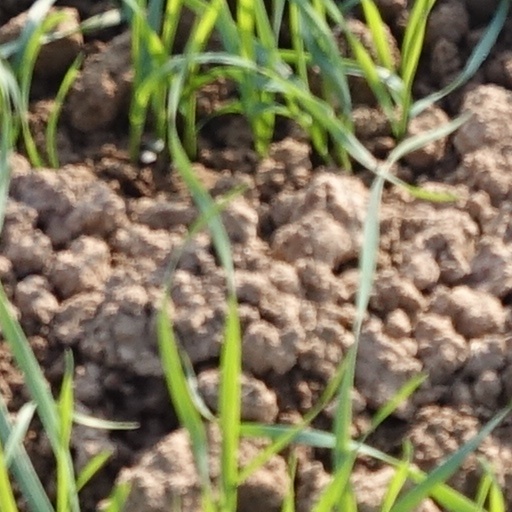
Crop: wheat